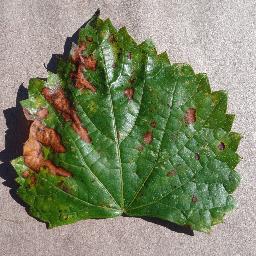
Label: Grape___Esca_(Black_Measles)